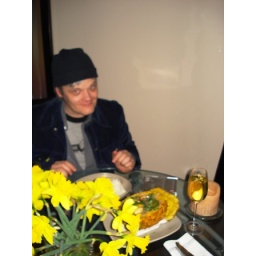
I made a pine apple green curry vegetable baked in a pineapple shell